Foncine-le-Bas

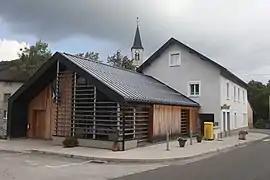
The town hall in Foncine-le-Bas

Foncine-le-Bas is a commune in the Jura department in Bourgogne-Franche-Comté in eastern France.